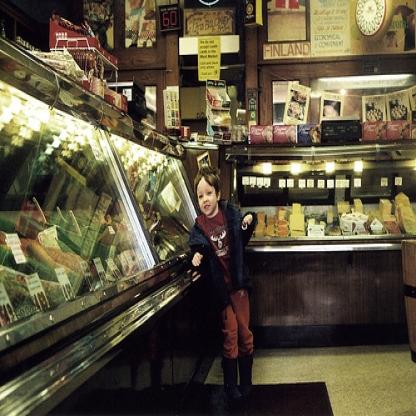
Scene: Indoor